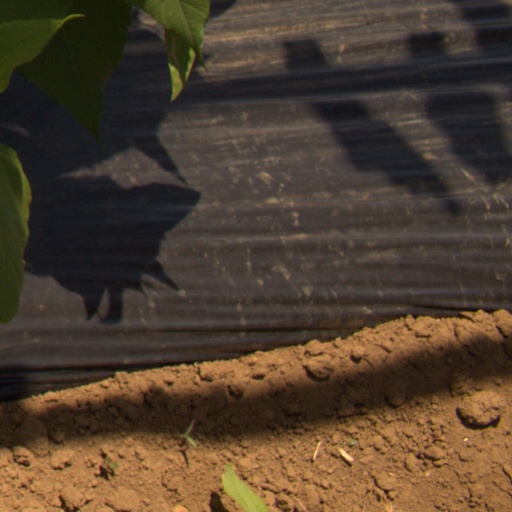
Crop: Jerusalem artichoke